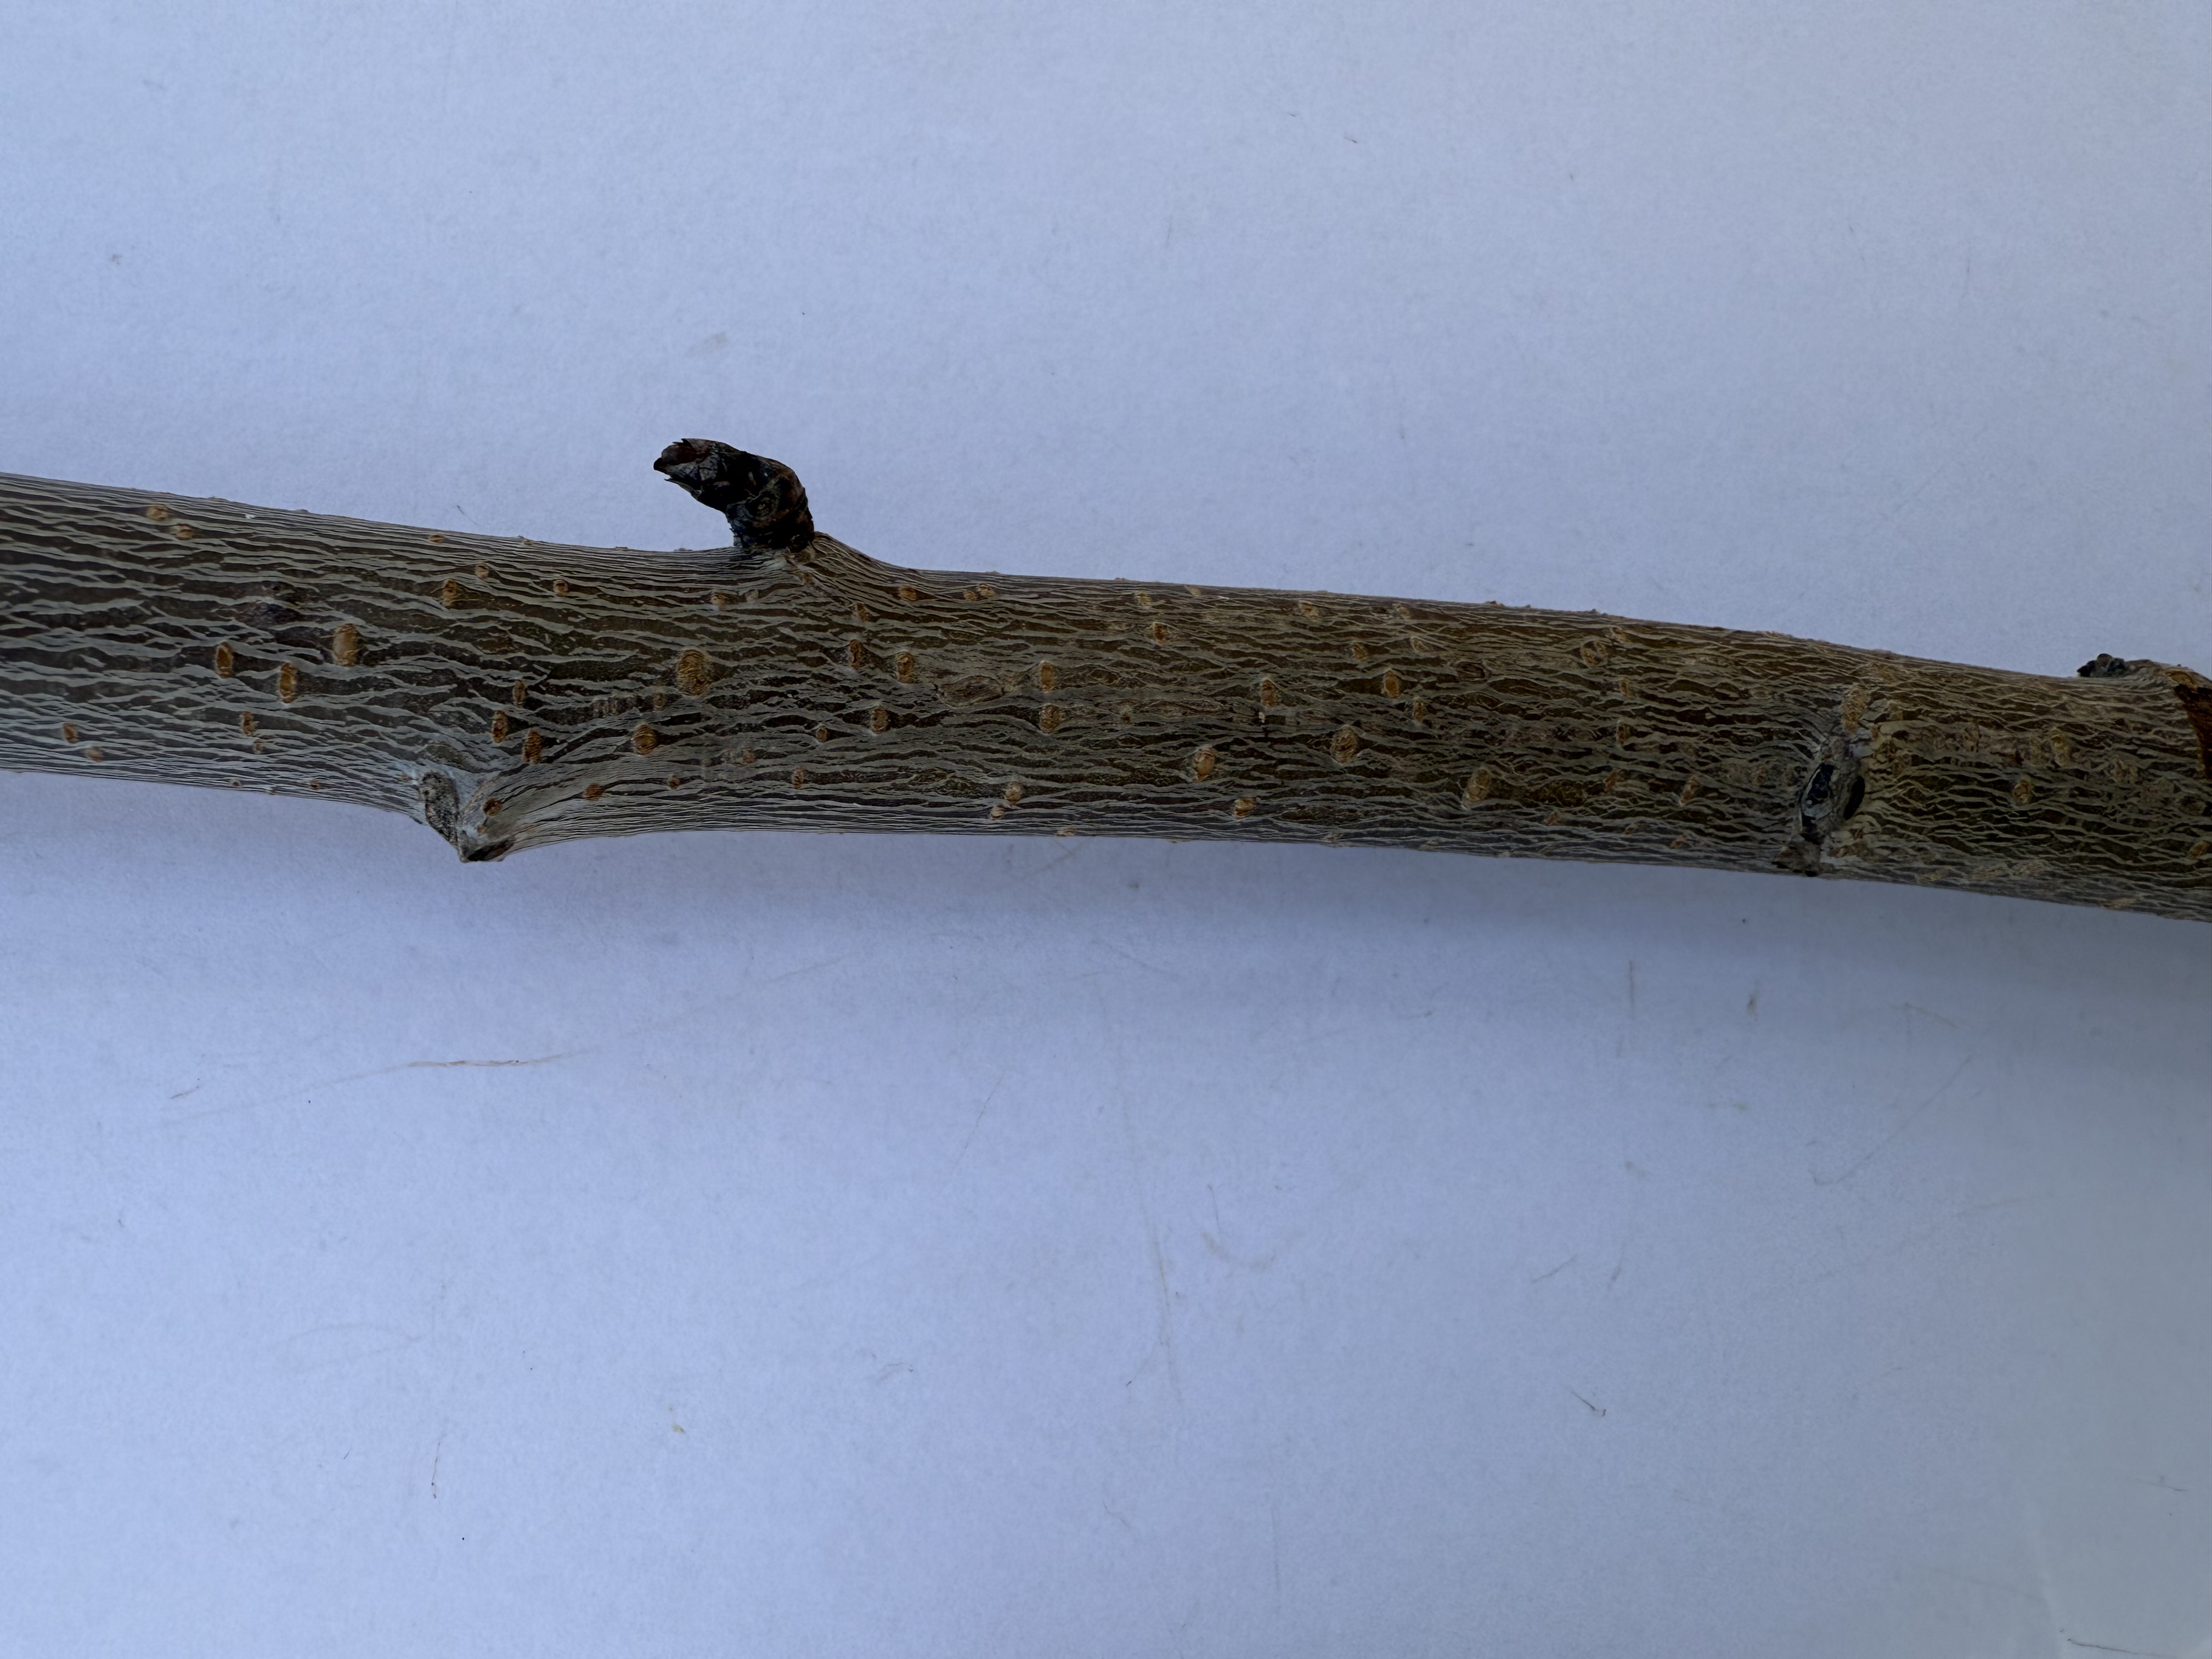
Variety: Napolyon Cherry